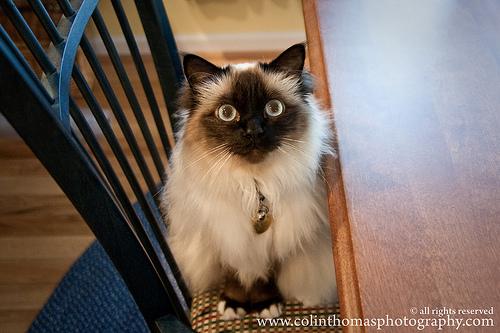
Breed: Birman